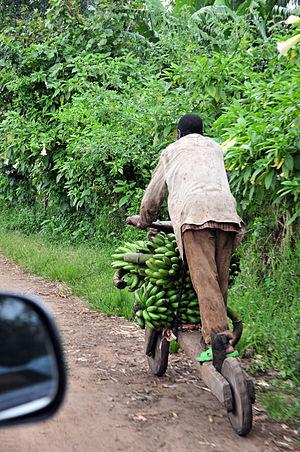
Le tshukudu ou Chukudu est une sorte de grande trottinette utilisée depuis les années 1970, particulièrement en République démocratique du Congo, pour le transport de marchandises.